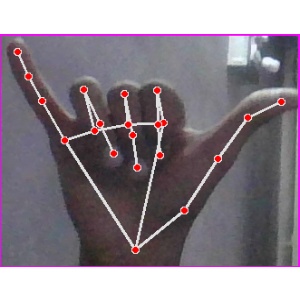
अक्षर: य